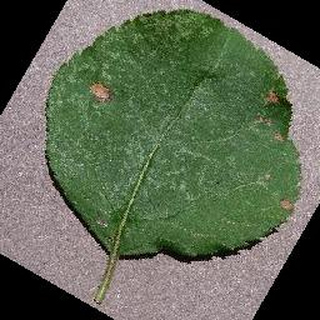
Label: apple_black_rot